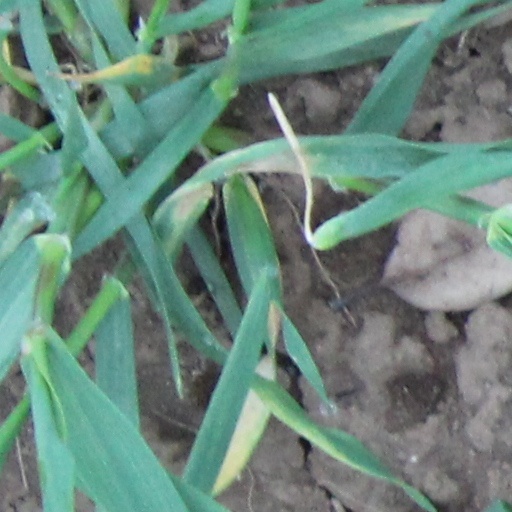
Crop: wheat